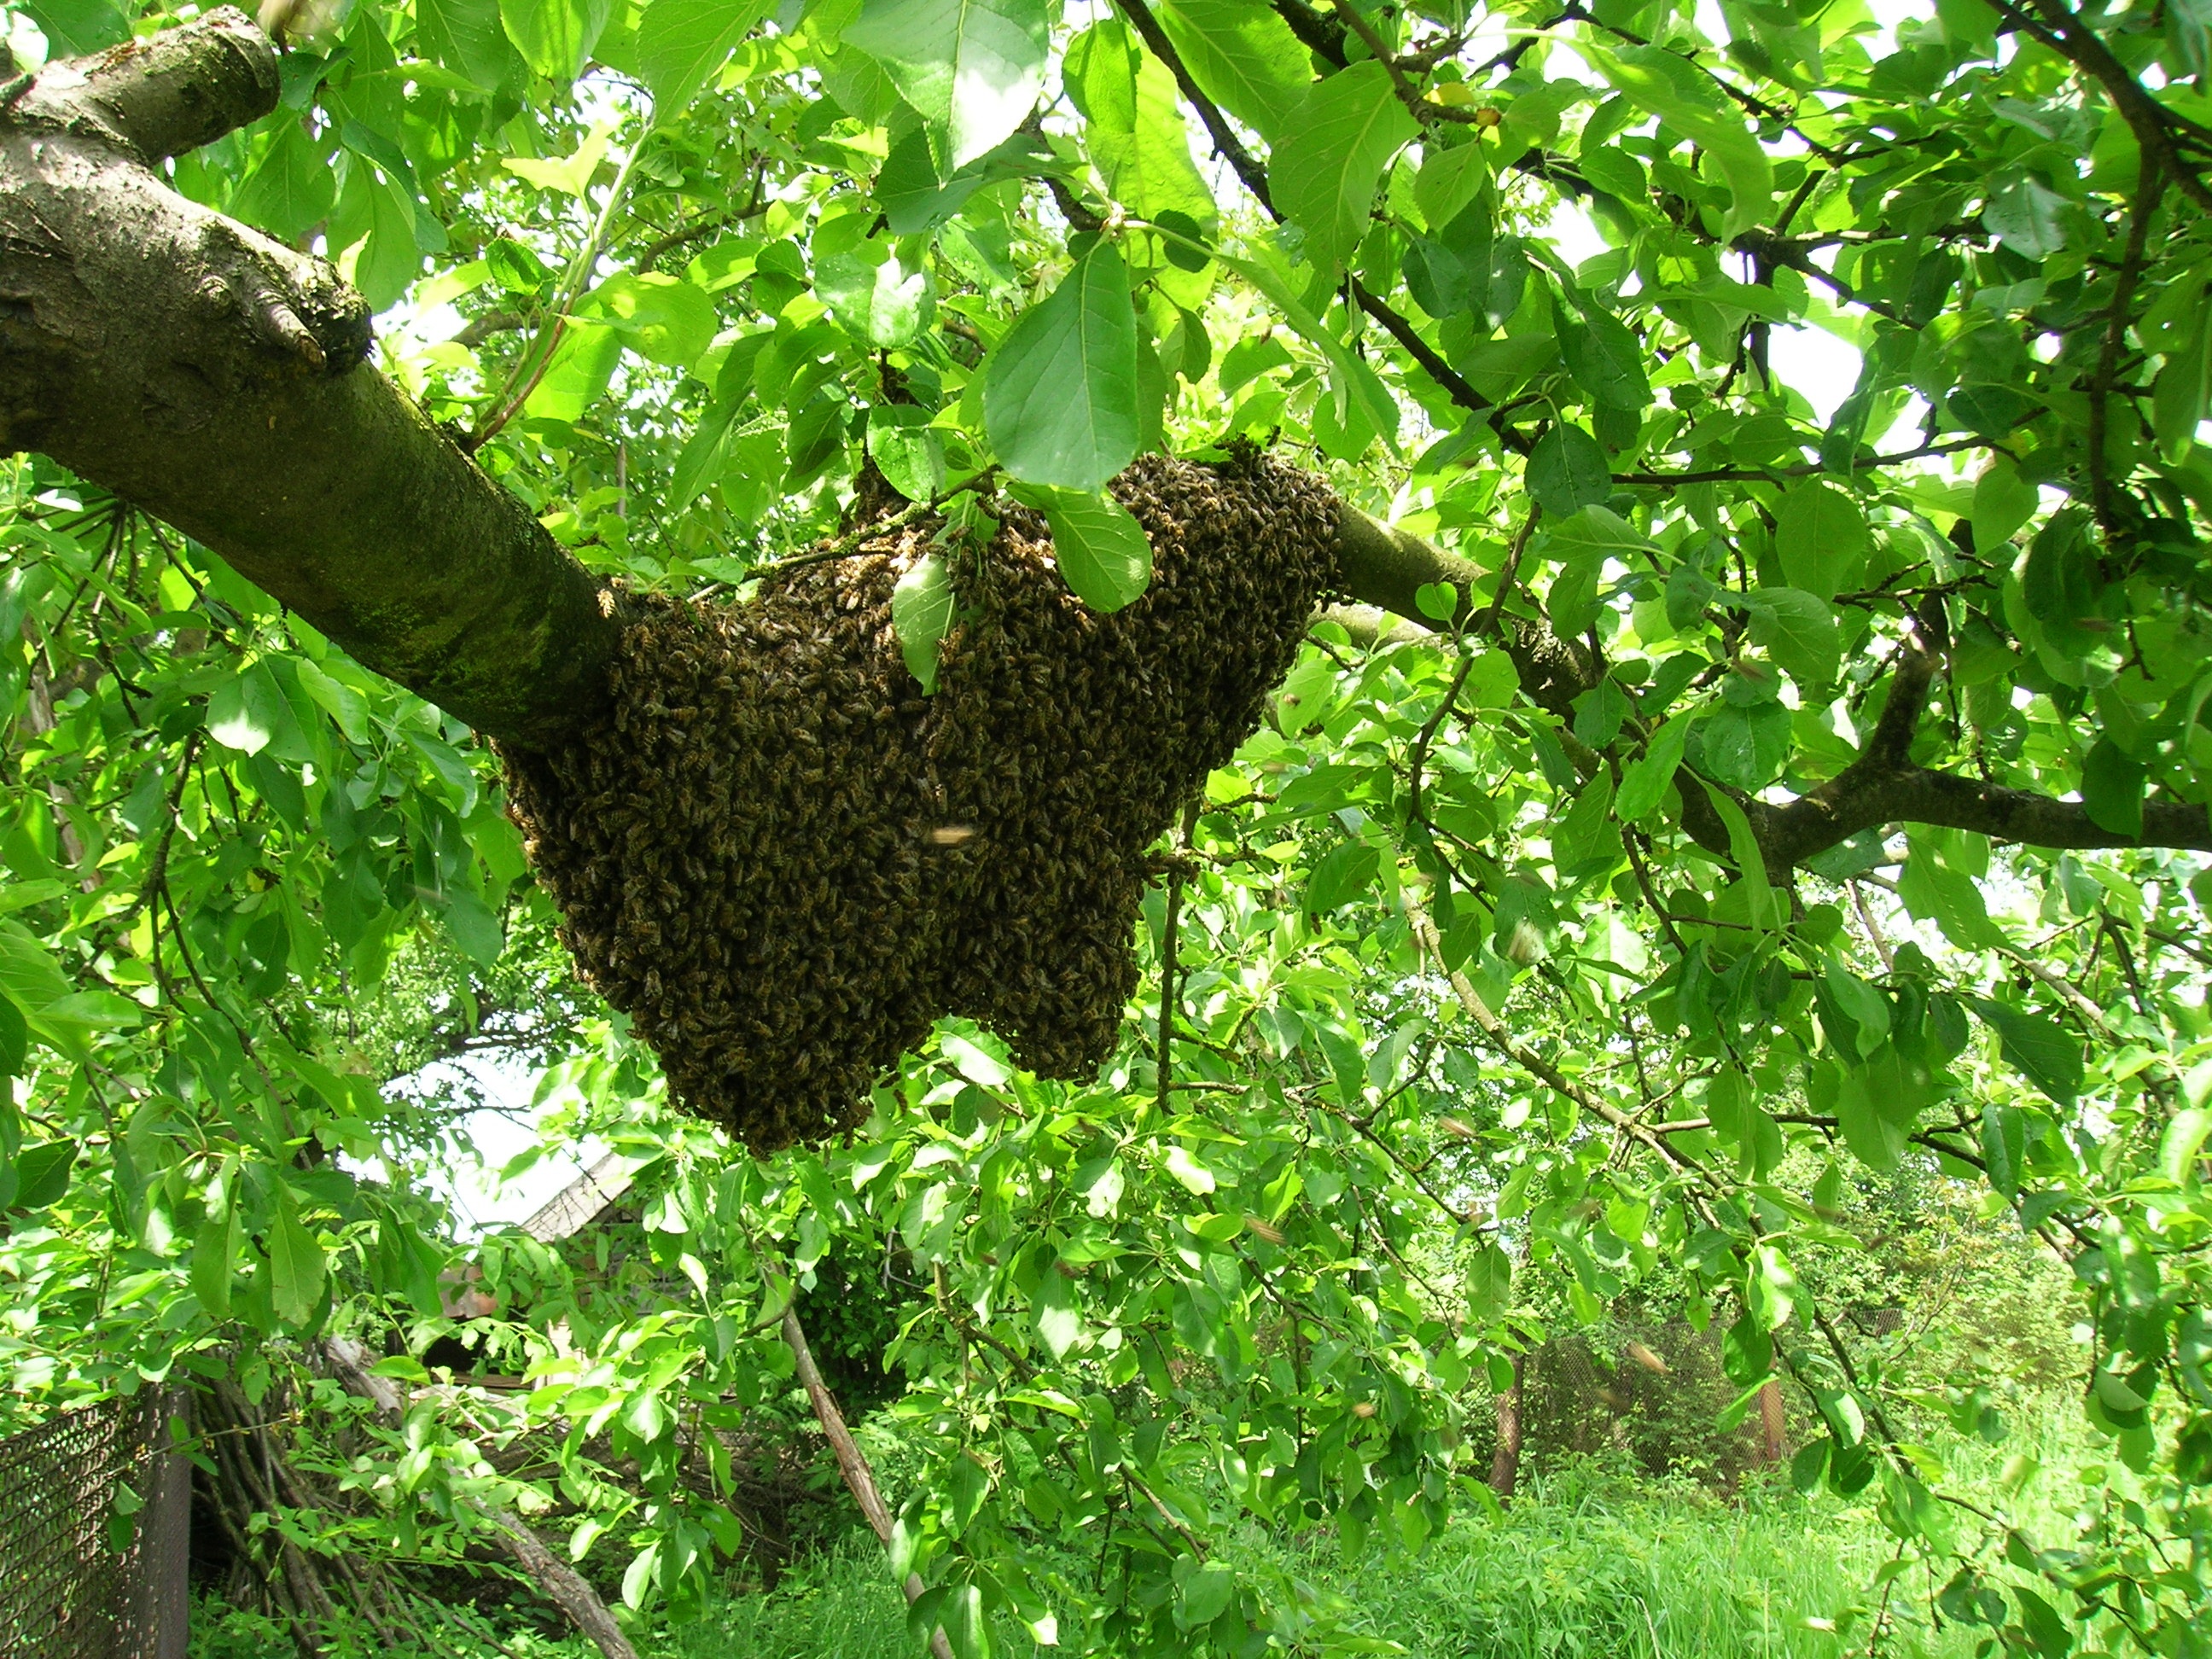
tree, plant, flower, food, green, jungle, produce, insect, botany, garden, fauna, invertebrate, rainforest, bee, bees, apiary, swarm, membrane winged insect